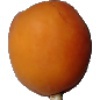
Label: Apricot 1